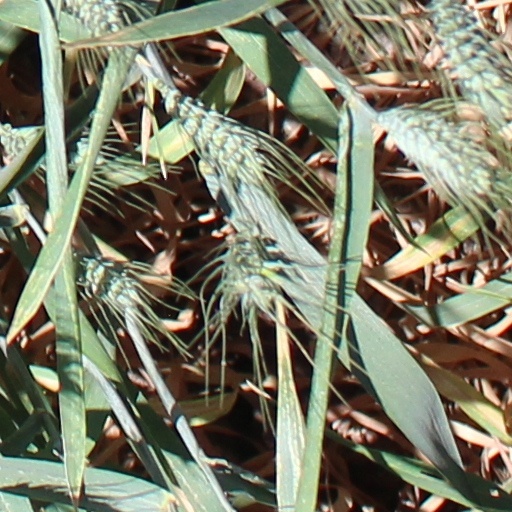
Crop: wheat